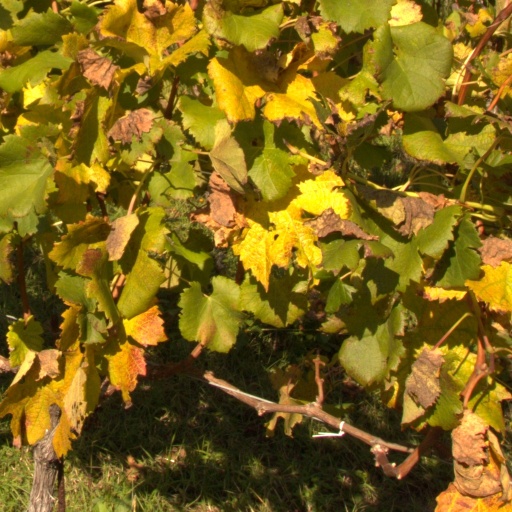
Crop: grape